United Nations Security Council Resolution 1934

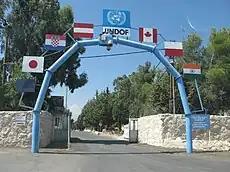
Entrance to UNDOF base in Syria

United Nations Security Council Resolution 1934, adopted unanimously on June 30, 2010, after considering a report by the Secretary-General Ban Ki-moon regarding the United Nations Disengagement Observer Force (UNDOF), the Council extended its mandate for a further six months until December 31, 2010.